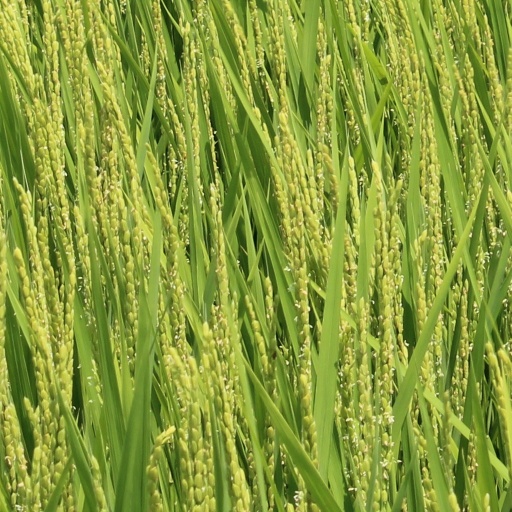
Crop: rice